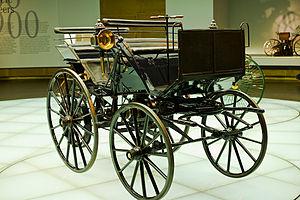
Gottlieb Daimler est un ingénieur allemand en mécanique. Inventeur de génie des premiers moteurs à essence fonctionnels industrialisables de l'histoire de l'automobile et fondateur de la marque de moteur et d'automobile allemande Daimler-Motoren-Gesellschaft.
Daimler-Motoren-Gesellschaft est un constructeur automobile et de moteur allemand, fondé par Gottlieb Daimler en 1890, puis repris par son fils Paul Daimler, puis par Ferdinand Porsche... DMG fusionne avec l'industrie Benz & Cie de Karl Benz en 1926, pour devenir Daimler-Benz, puis Daimler-Mercedes-Benz.
La Daimler Schroedter-Wagen est la seconde automobile du constructeur automobile allemand Daimler-Motoren-Gesellschaft, et leur premier modèle fabriqué en série, à 12 exemplaires, entre 1892 à 1895.